List of Philadelphia Flyers award winners

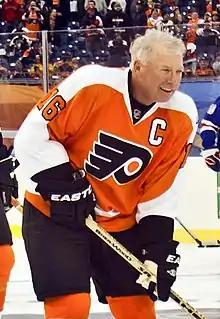
Bobby Clarke spent his entire Hockey Hall of Fame career with the Flyers, winning three Hart Trophies as league MVP as well as several other awards and honors.

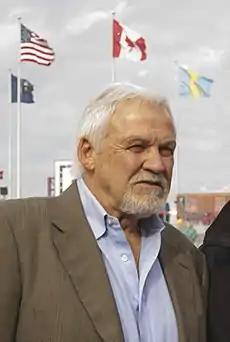
During both of the Flyers two Stanley Cup championship seasons, Bernie Parent won the Vezina Trophy, the Conn Smythe Trophy, and was a season-ending First Team All-Star.

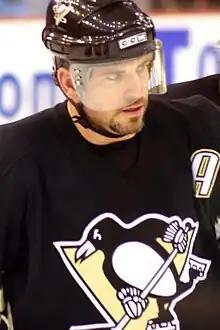
Mark Recchi, seen here playing for the Pittsburgh Penguins in 2006, split the 1991–92 season with the Penguins and the Flyers and made the NHL second All-Star team.

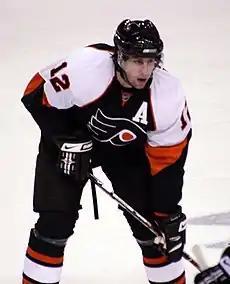
Simon Gagne was named to the NHL All-Rookie Team in 1999–2000.

The NHL first and second team All-Stars are the top players at each position as voted on by the Professional Hockey Writers' Association.